London Paddington station

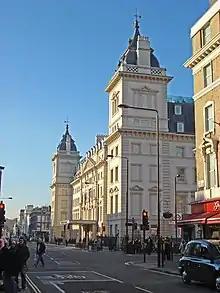
The Praed Street facade of the Great Western Hotel (now the Hilton London Paddington)

The Great Western Hotel was built on Praed Street in front of the station from 1851 to 1854 by architect Philip Charles Hardwick, son of Philip Hardwick (designer of the Euston Arch) in a classical and French-chateau design. It opened on 9 June 1854, and had 103 bedrooms and 15 sitting rooms. Each corner contained a tower containing two additional floors beyond the five storeys of the main block. It was originally run by a consortium of GWR shareholders and staff, before the company took over operations completely in 1896.